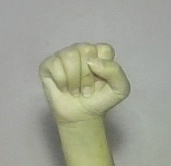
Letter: saad